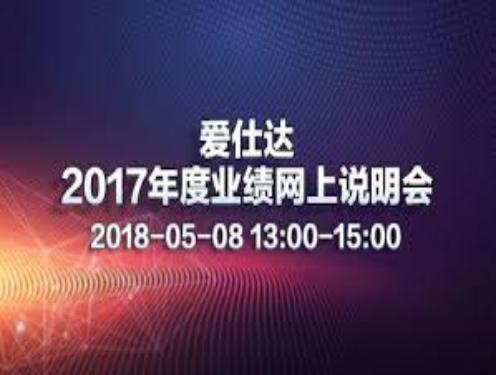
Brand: asd
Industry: Necessities